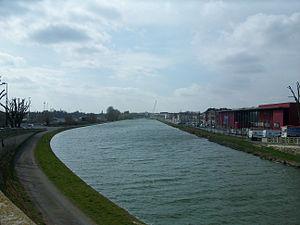
Quai Gayant situé sur le canal de Saint-Quentin, au centre de la ville de Saint-Quentin 02100.
Le canal de Saint-Quentin, long de 92,5 km, assure la jonction entre l'Oise, la Somme et l'Escaut et met en relation le Bassin parisien, le Nord de la France et la Belgique. Il se compose de deux sections :
Liste des fleuves, rivières et autres cours d'eau qui parcourent en partie ou en totalité le département de l'Aisne, en région Hauts-de-France, et dont la longueur est supérieure à 10 km, sauf exceptions.